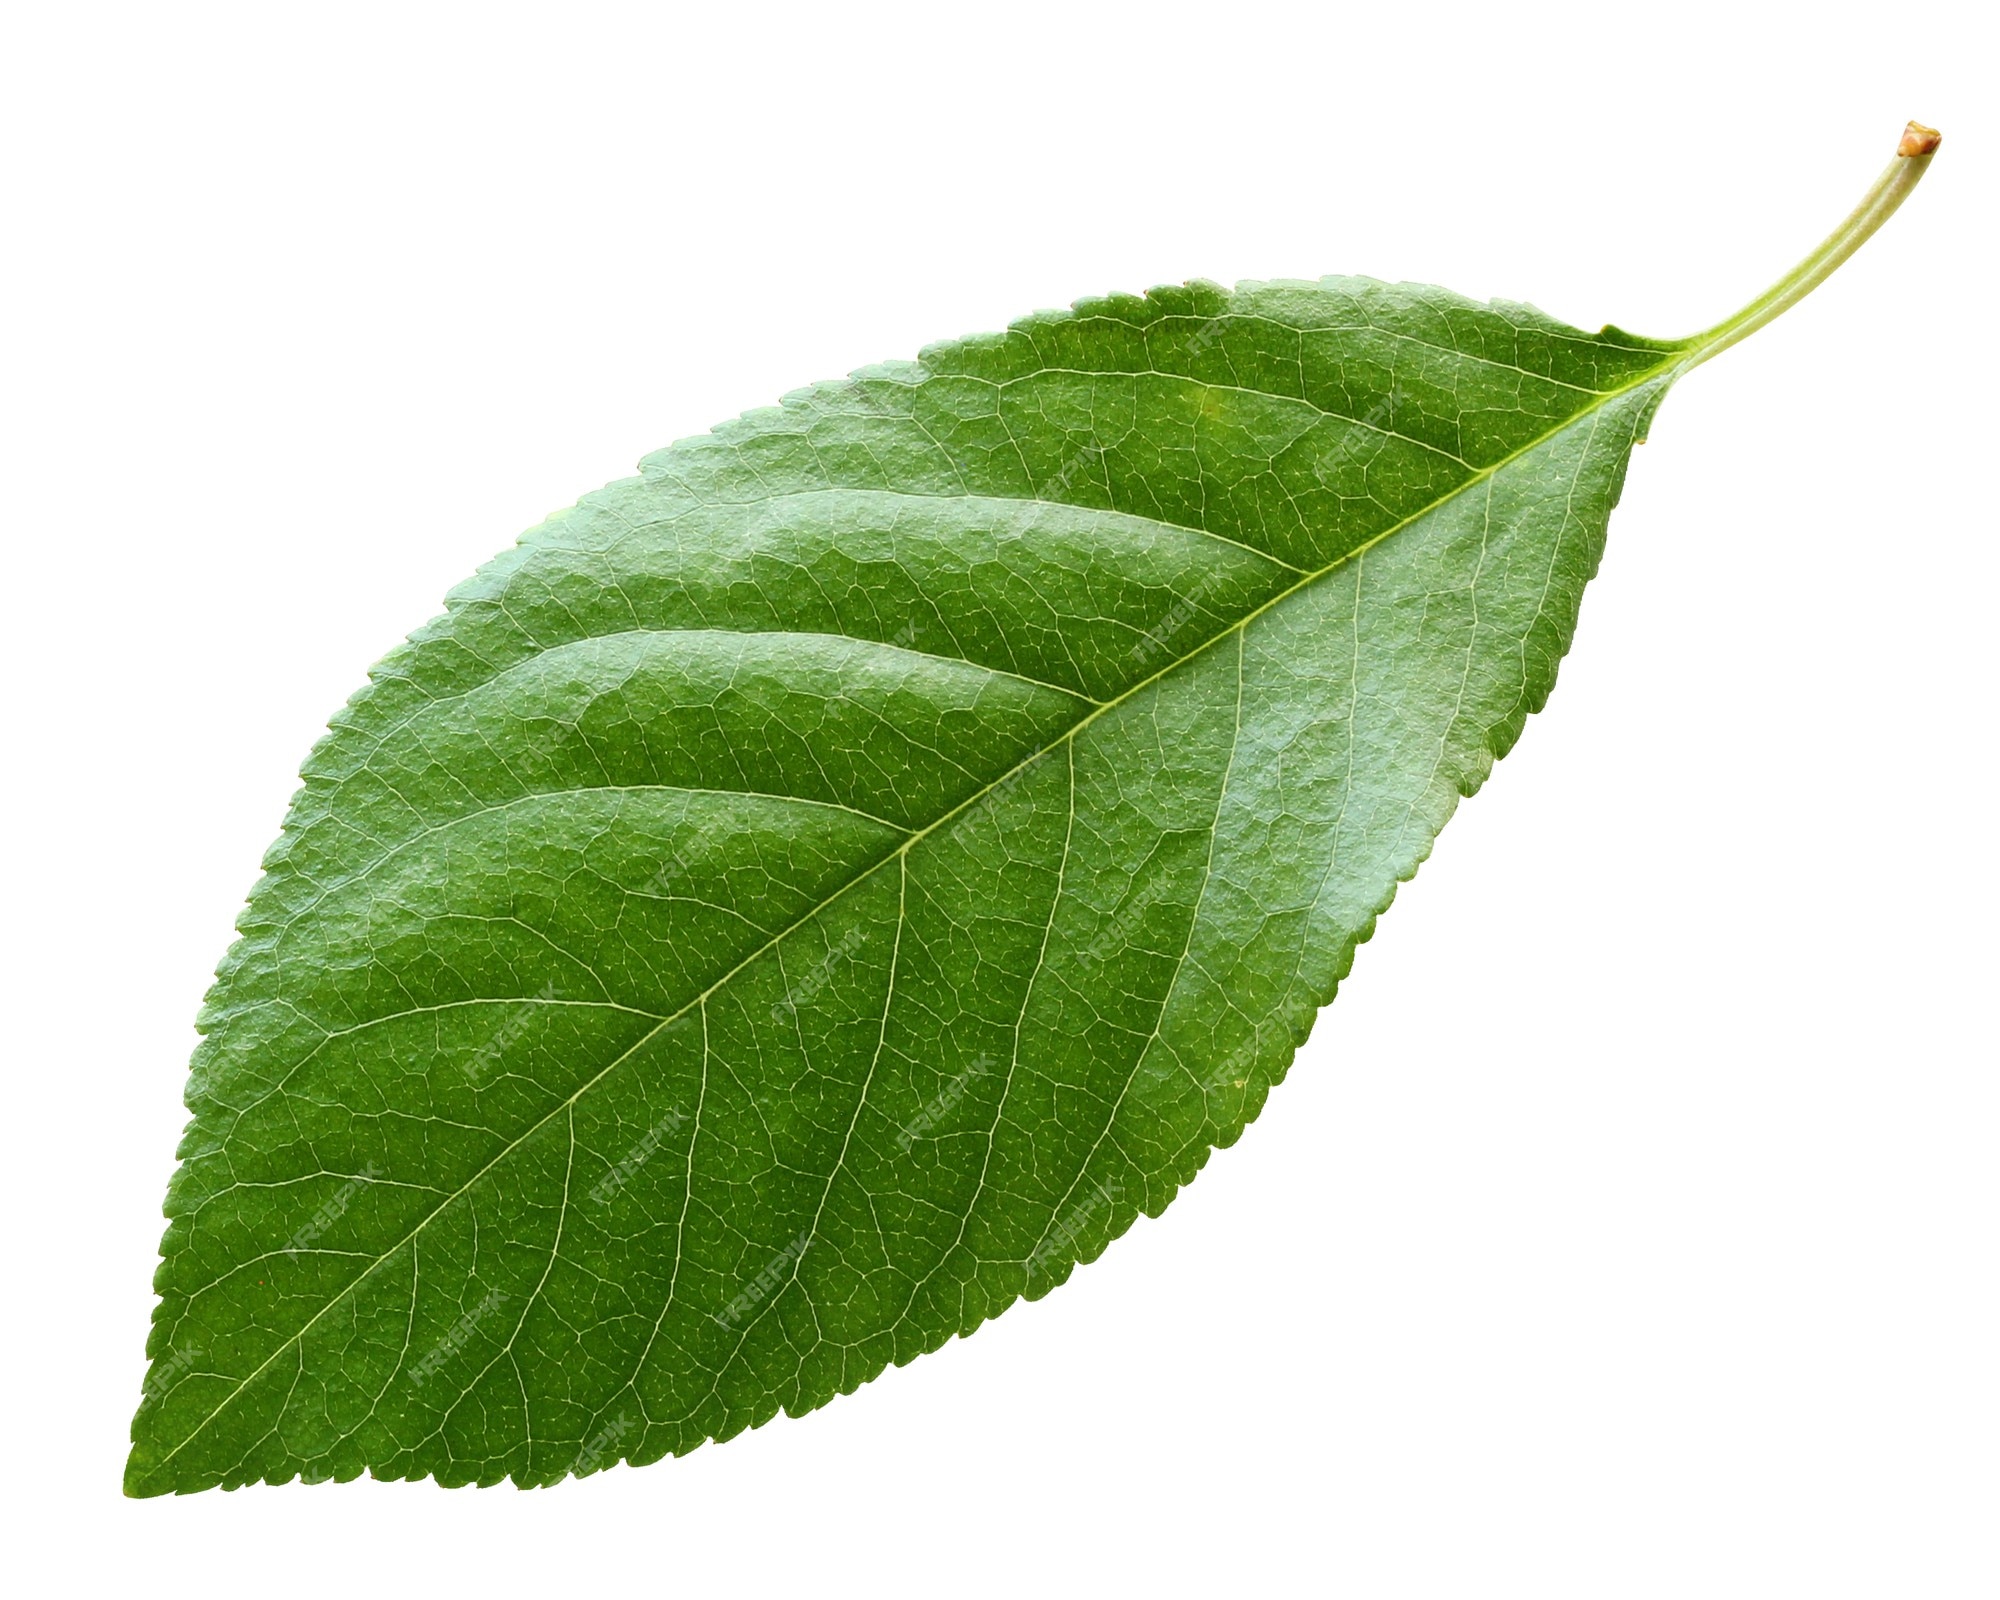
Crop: cherry
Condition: healthy